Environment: real
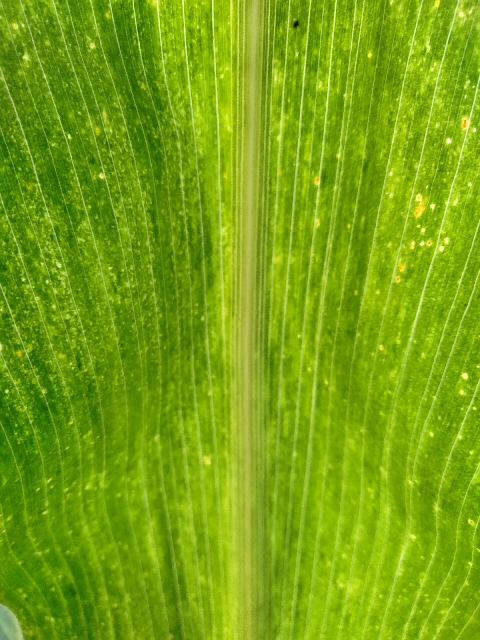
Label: lethal_necrosis